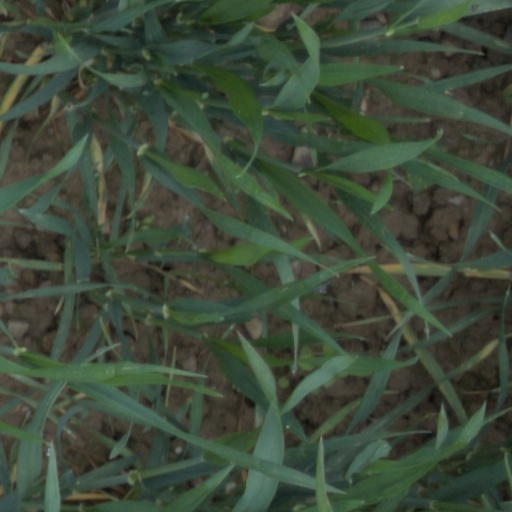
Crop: wheat